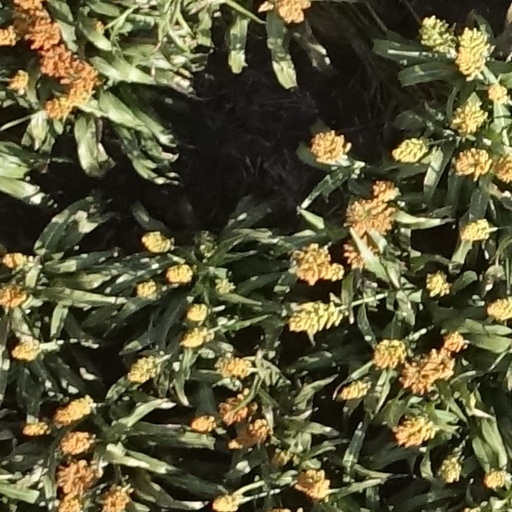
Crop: sorghum